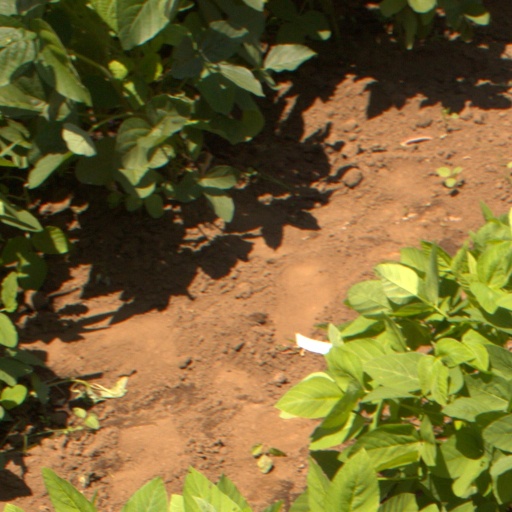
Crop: soybean